GFK Dubočica

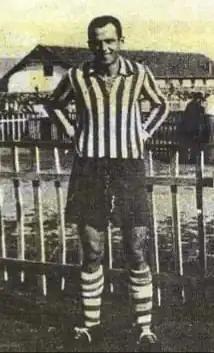
Svetozar "Zare" Trajković. The inspiration behind the popular Leskovac proverb – ""Ne se znaje, Zare igra!"".

Dubočica qualified for the Serbian Football League in 1950 after a two leg play-off against Jedinstvo, winning 7–0 on aggregate. Celebrations were short-lived with the team finishing 13th with only 9 points, culminating in Dubočica's relegation to the Niš Football Subasociation. In 1952 Dubočica centre forward Zare Trajković achieved legendary status when he scoring 4 goals after half time against FK Vlasina, who had been up 3–0. This memorable comeback inspired the popular proverb in the Leskovac dialect ""Ne se znaje, Zare igra!"" (lit."It's not known, Zare's playing!""). The idiom means "never-say-never" or "anything is possible".